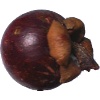
Label: Mangostan 1